Kengkou station (Guangzhou Metro)

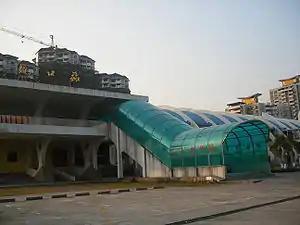
View outside Kengkou Station

Kengkou station is a station of Line 1 of the Guangzhou Metro. It started operations on 28 June 1997. It was located at the ground level of the junction of Huadi Avenue Middle and Longxi Avenue in Fangcun, Liwan District. It is adjacent to Fangcun Coach Station, the transportation hub for the western area of the Pearl River Delta.